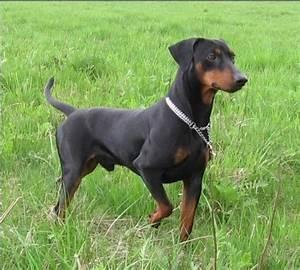
dog